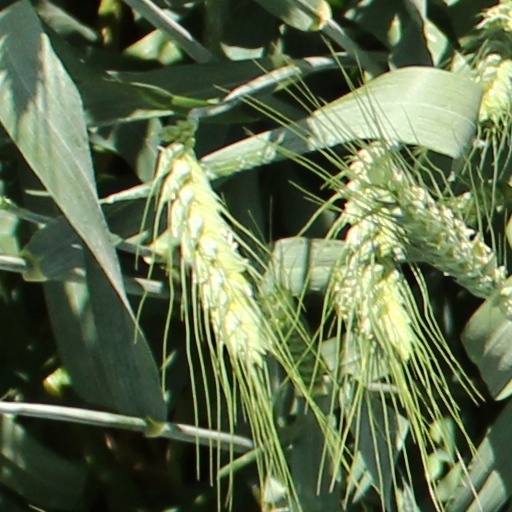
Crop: wheat